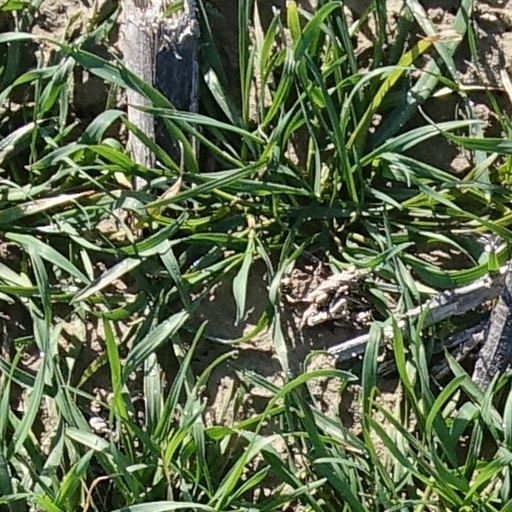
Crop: wheat